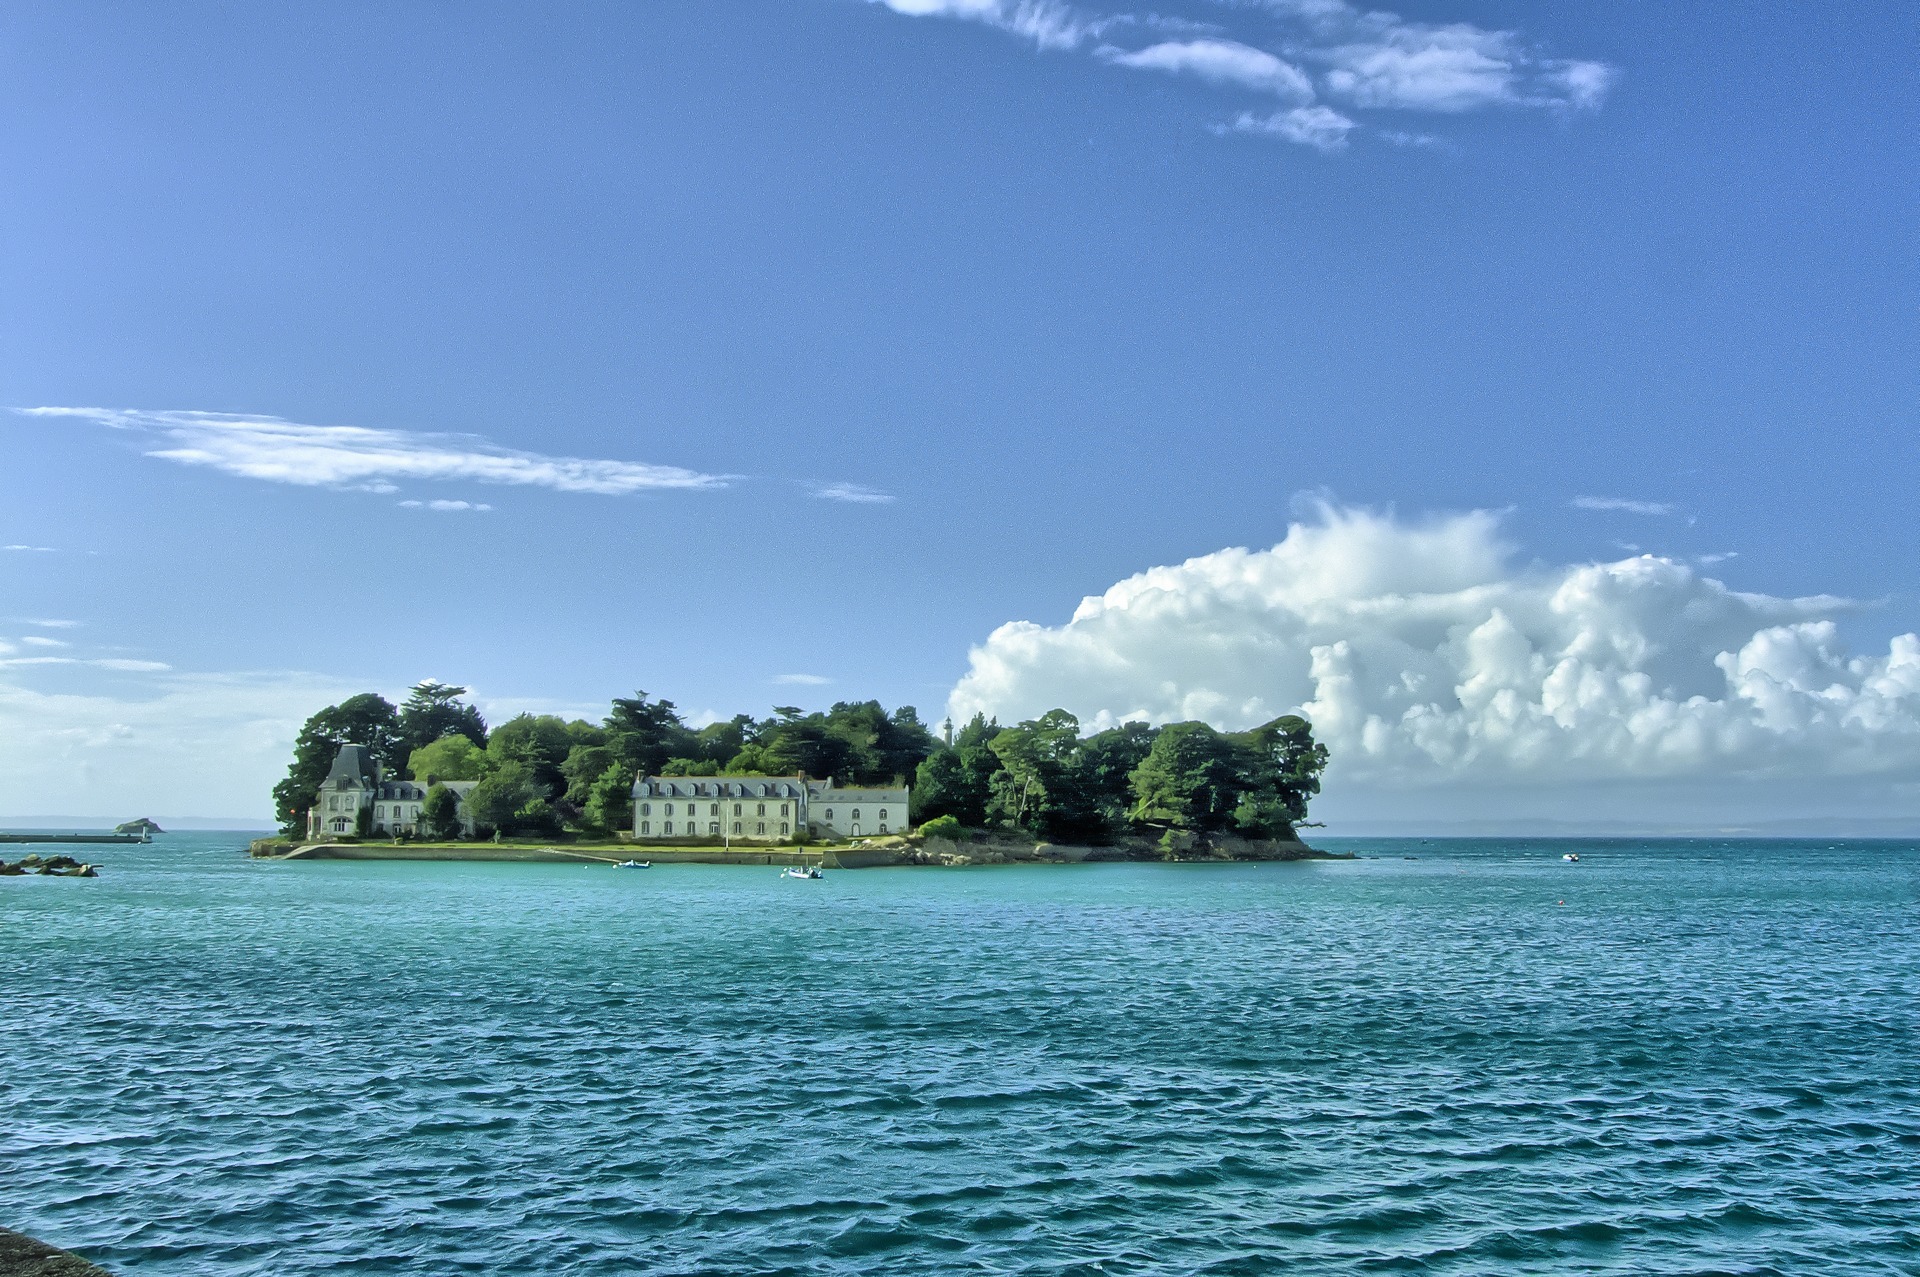
beach, sea, coast, water, ocean, horizon, cloud, sky, shore, wave, lake, vacation, dusk, cove, lagoon, bay, island, blue, body of water, archipelago, caribbean, cape, islet, brittany, landform, geographical feature, tristan, douarnenez